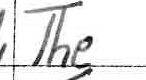
Label: Wizards